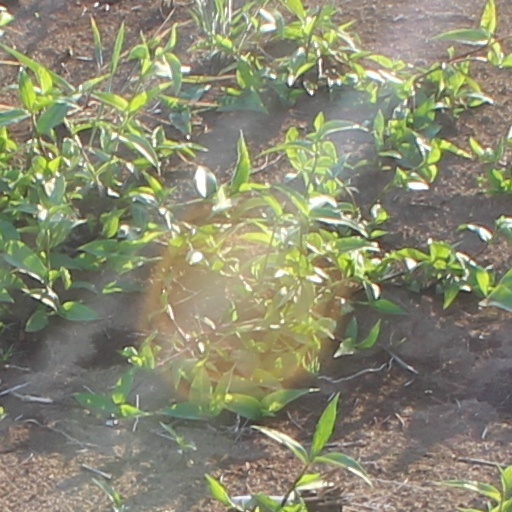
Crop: wheat